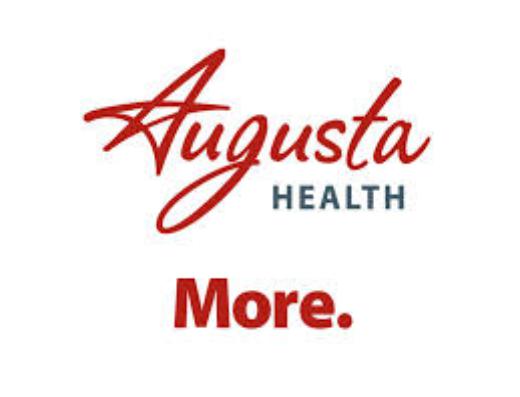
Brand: Augusta
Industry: Others